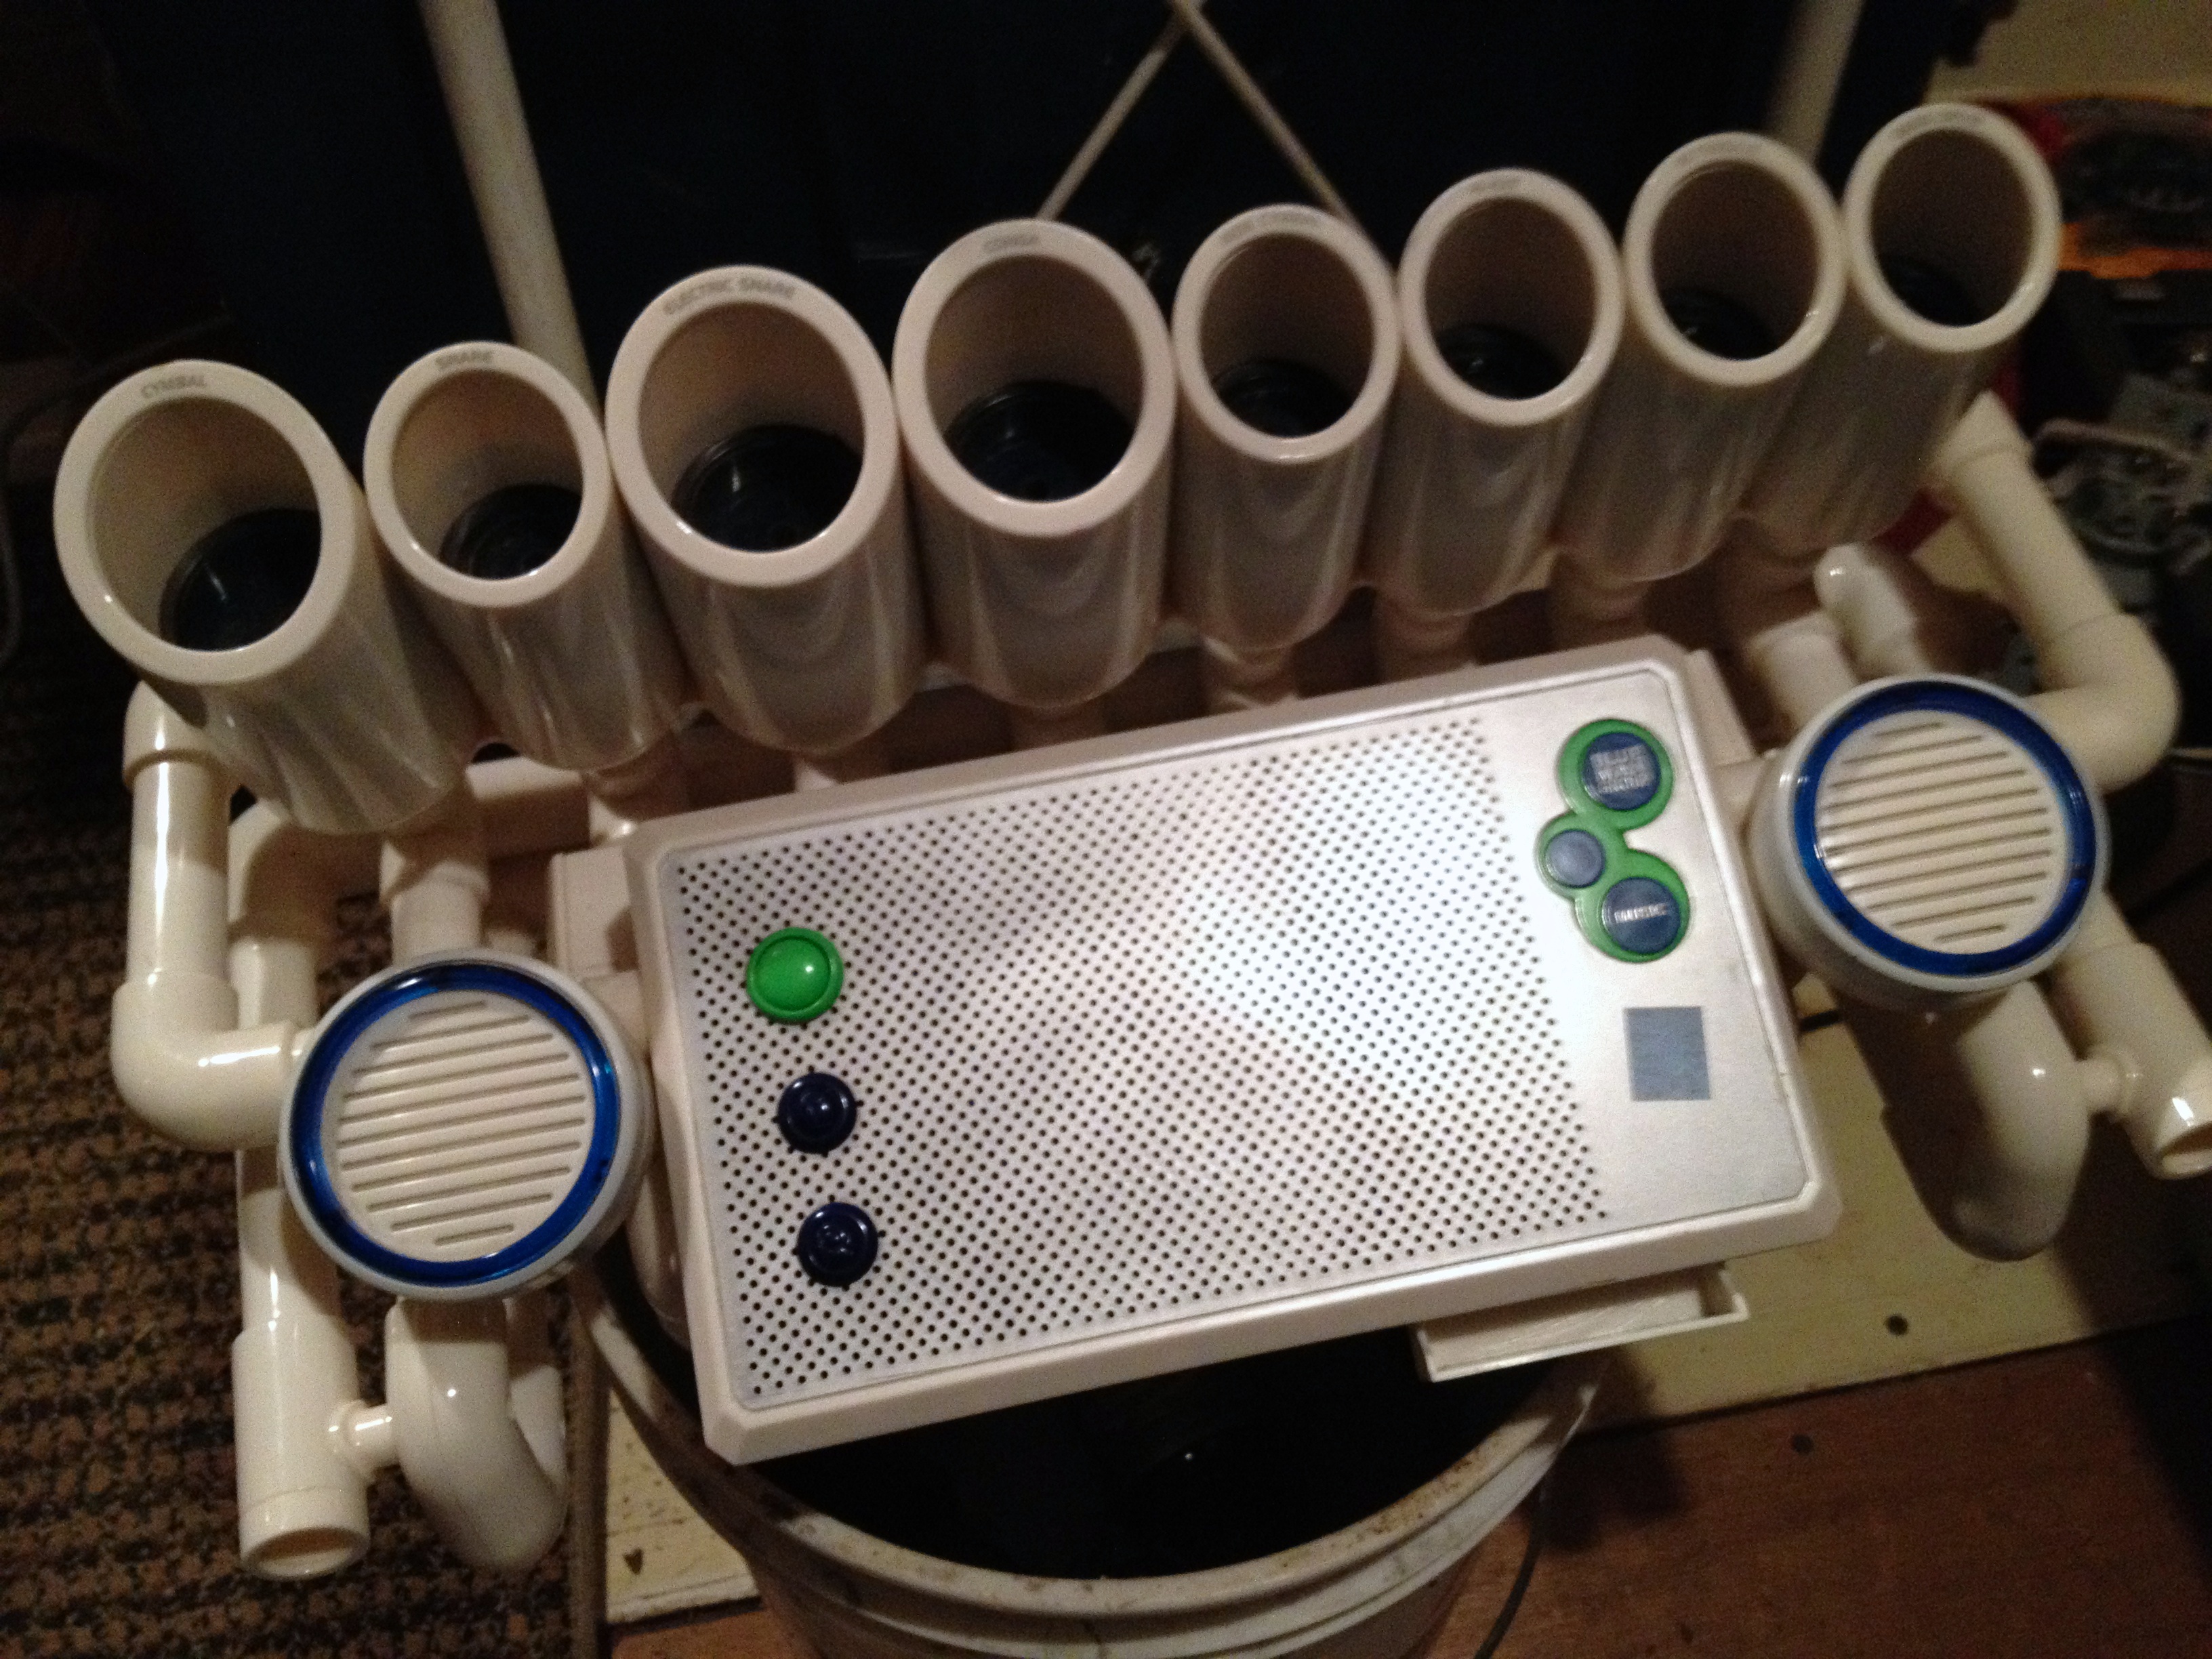
drum, musical instrument, product, electronic instrument, skin head percussion instrument